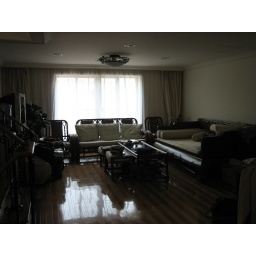
parents house in beijing -- upstairs living room complete with opium bed. the tubular pillows are my favorite